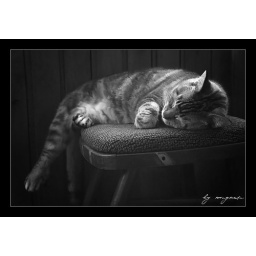
Danya sleeping on the balcony in the heart of Moscow